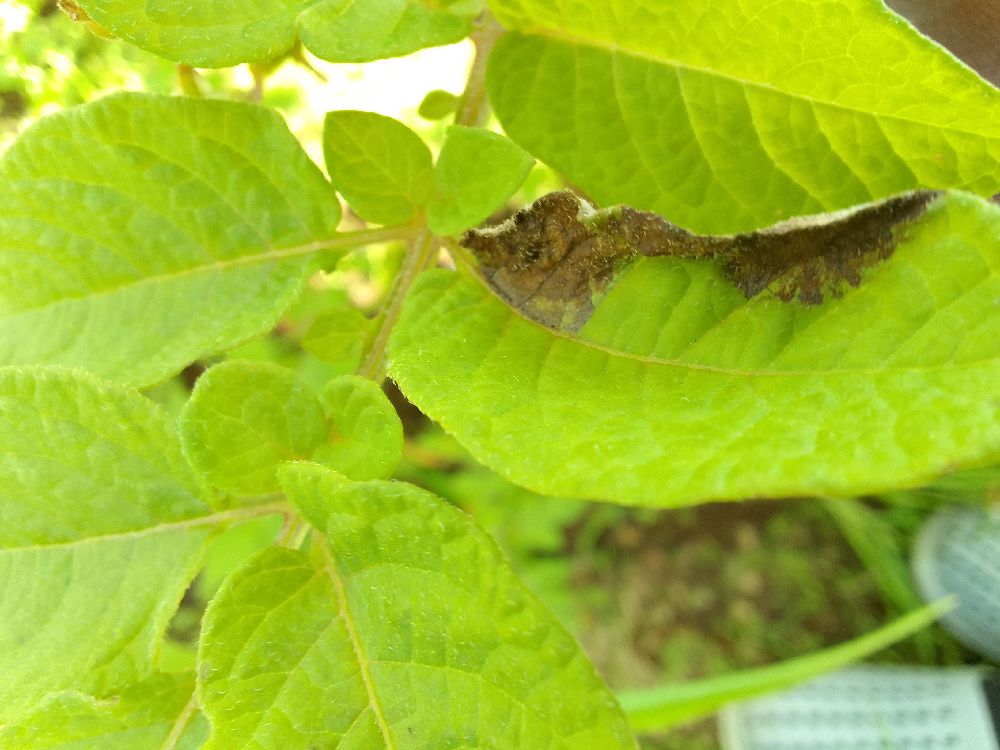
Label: Late blight